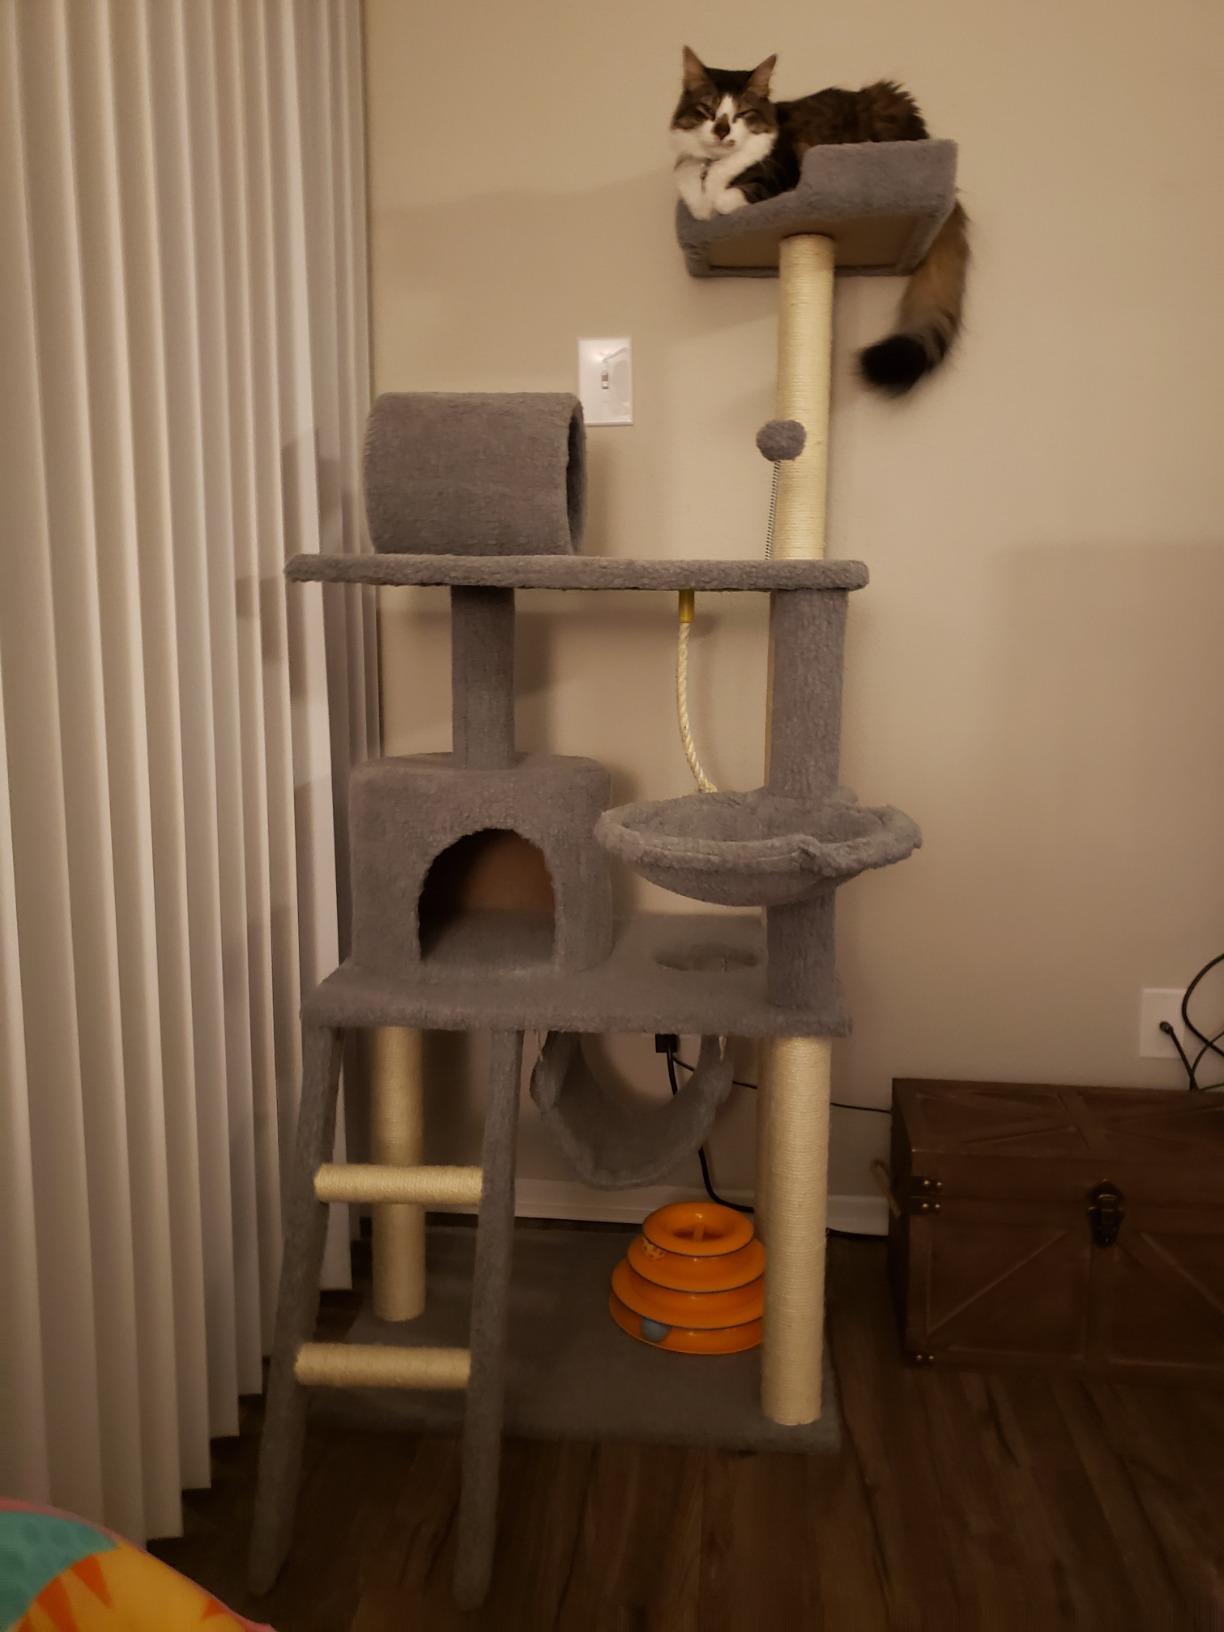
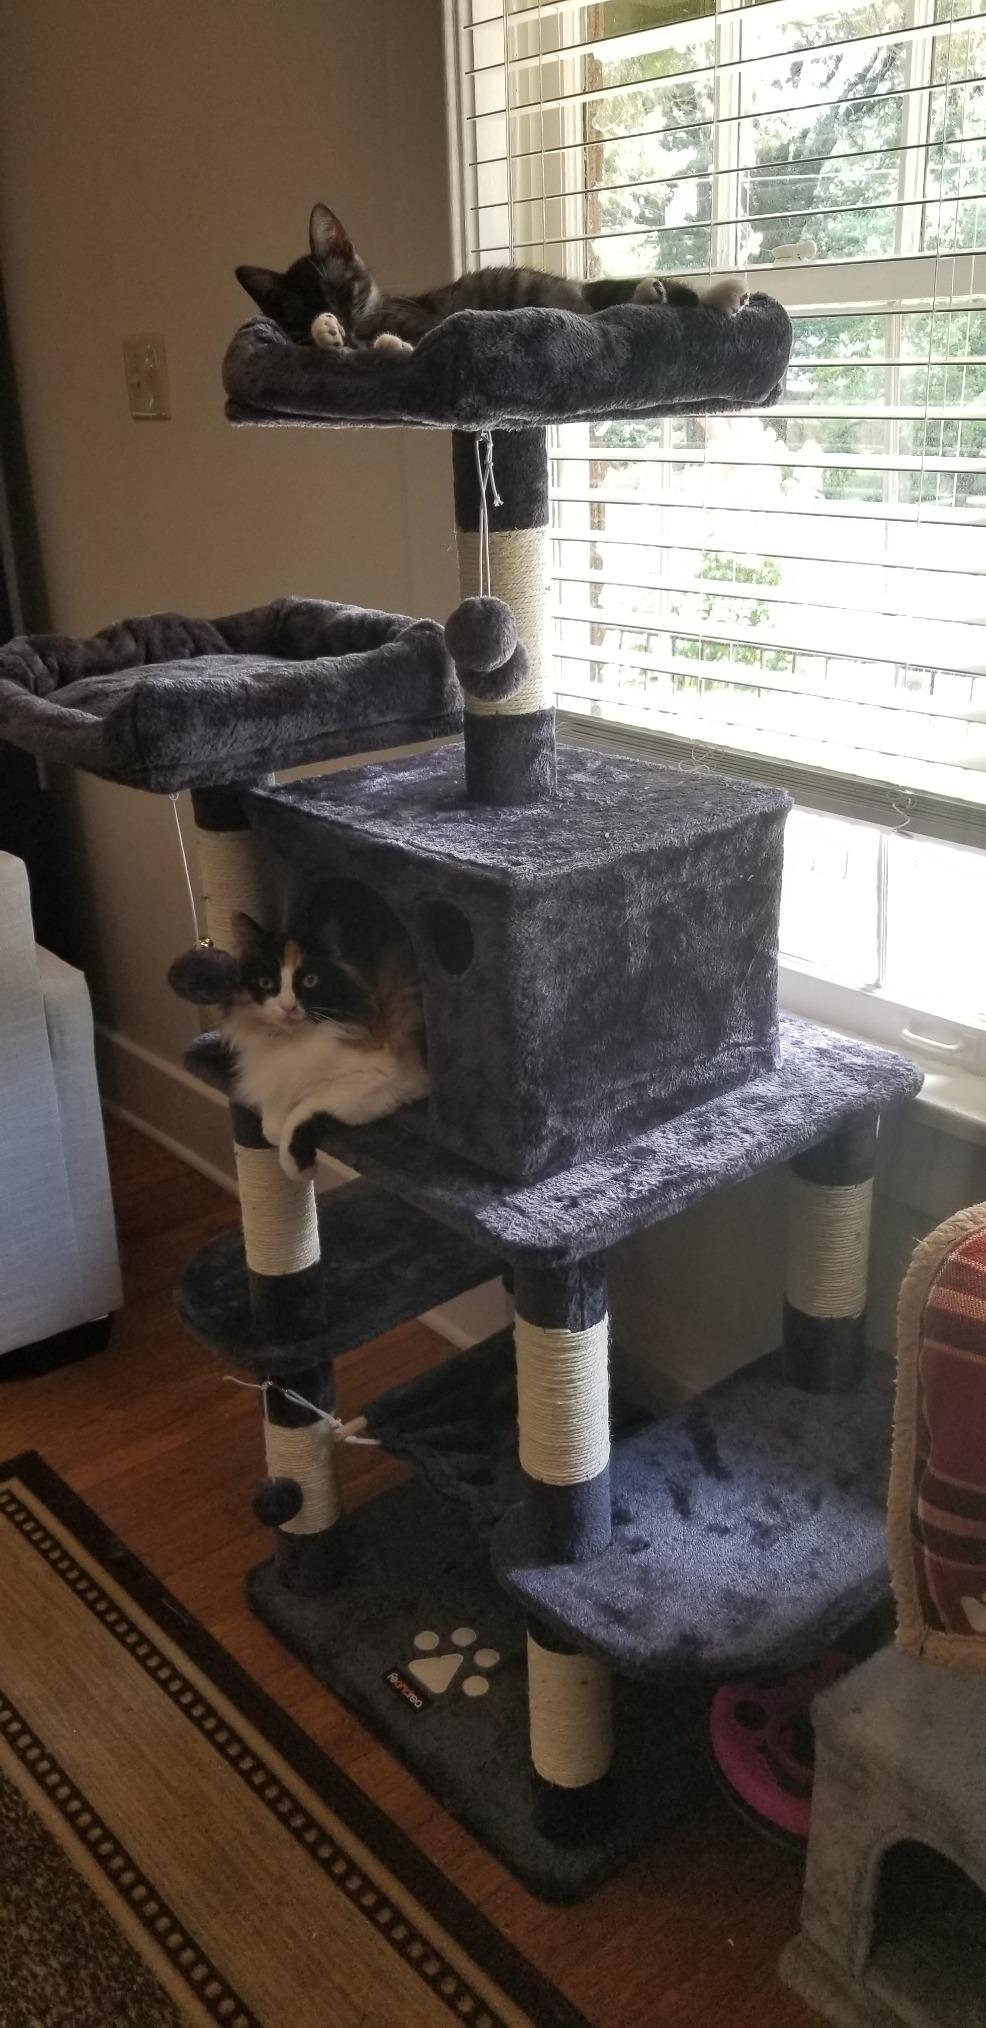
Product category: items_cat tree
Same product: no